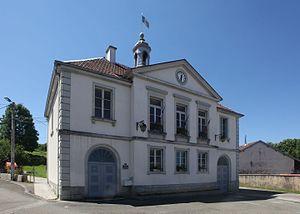
Mairie de Sapois (Jura).
Sapois est une commune française située dans le département du Jura en région Bourgogne-Franche-Comté. Elle fait partie de la Communauté de communes Champagnole Porte du Haut-Jura.